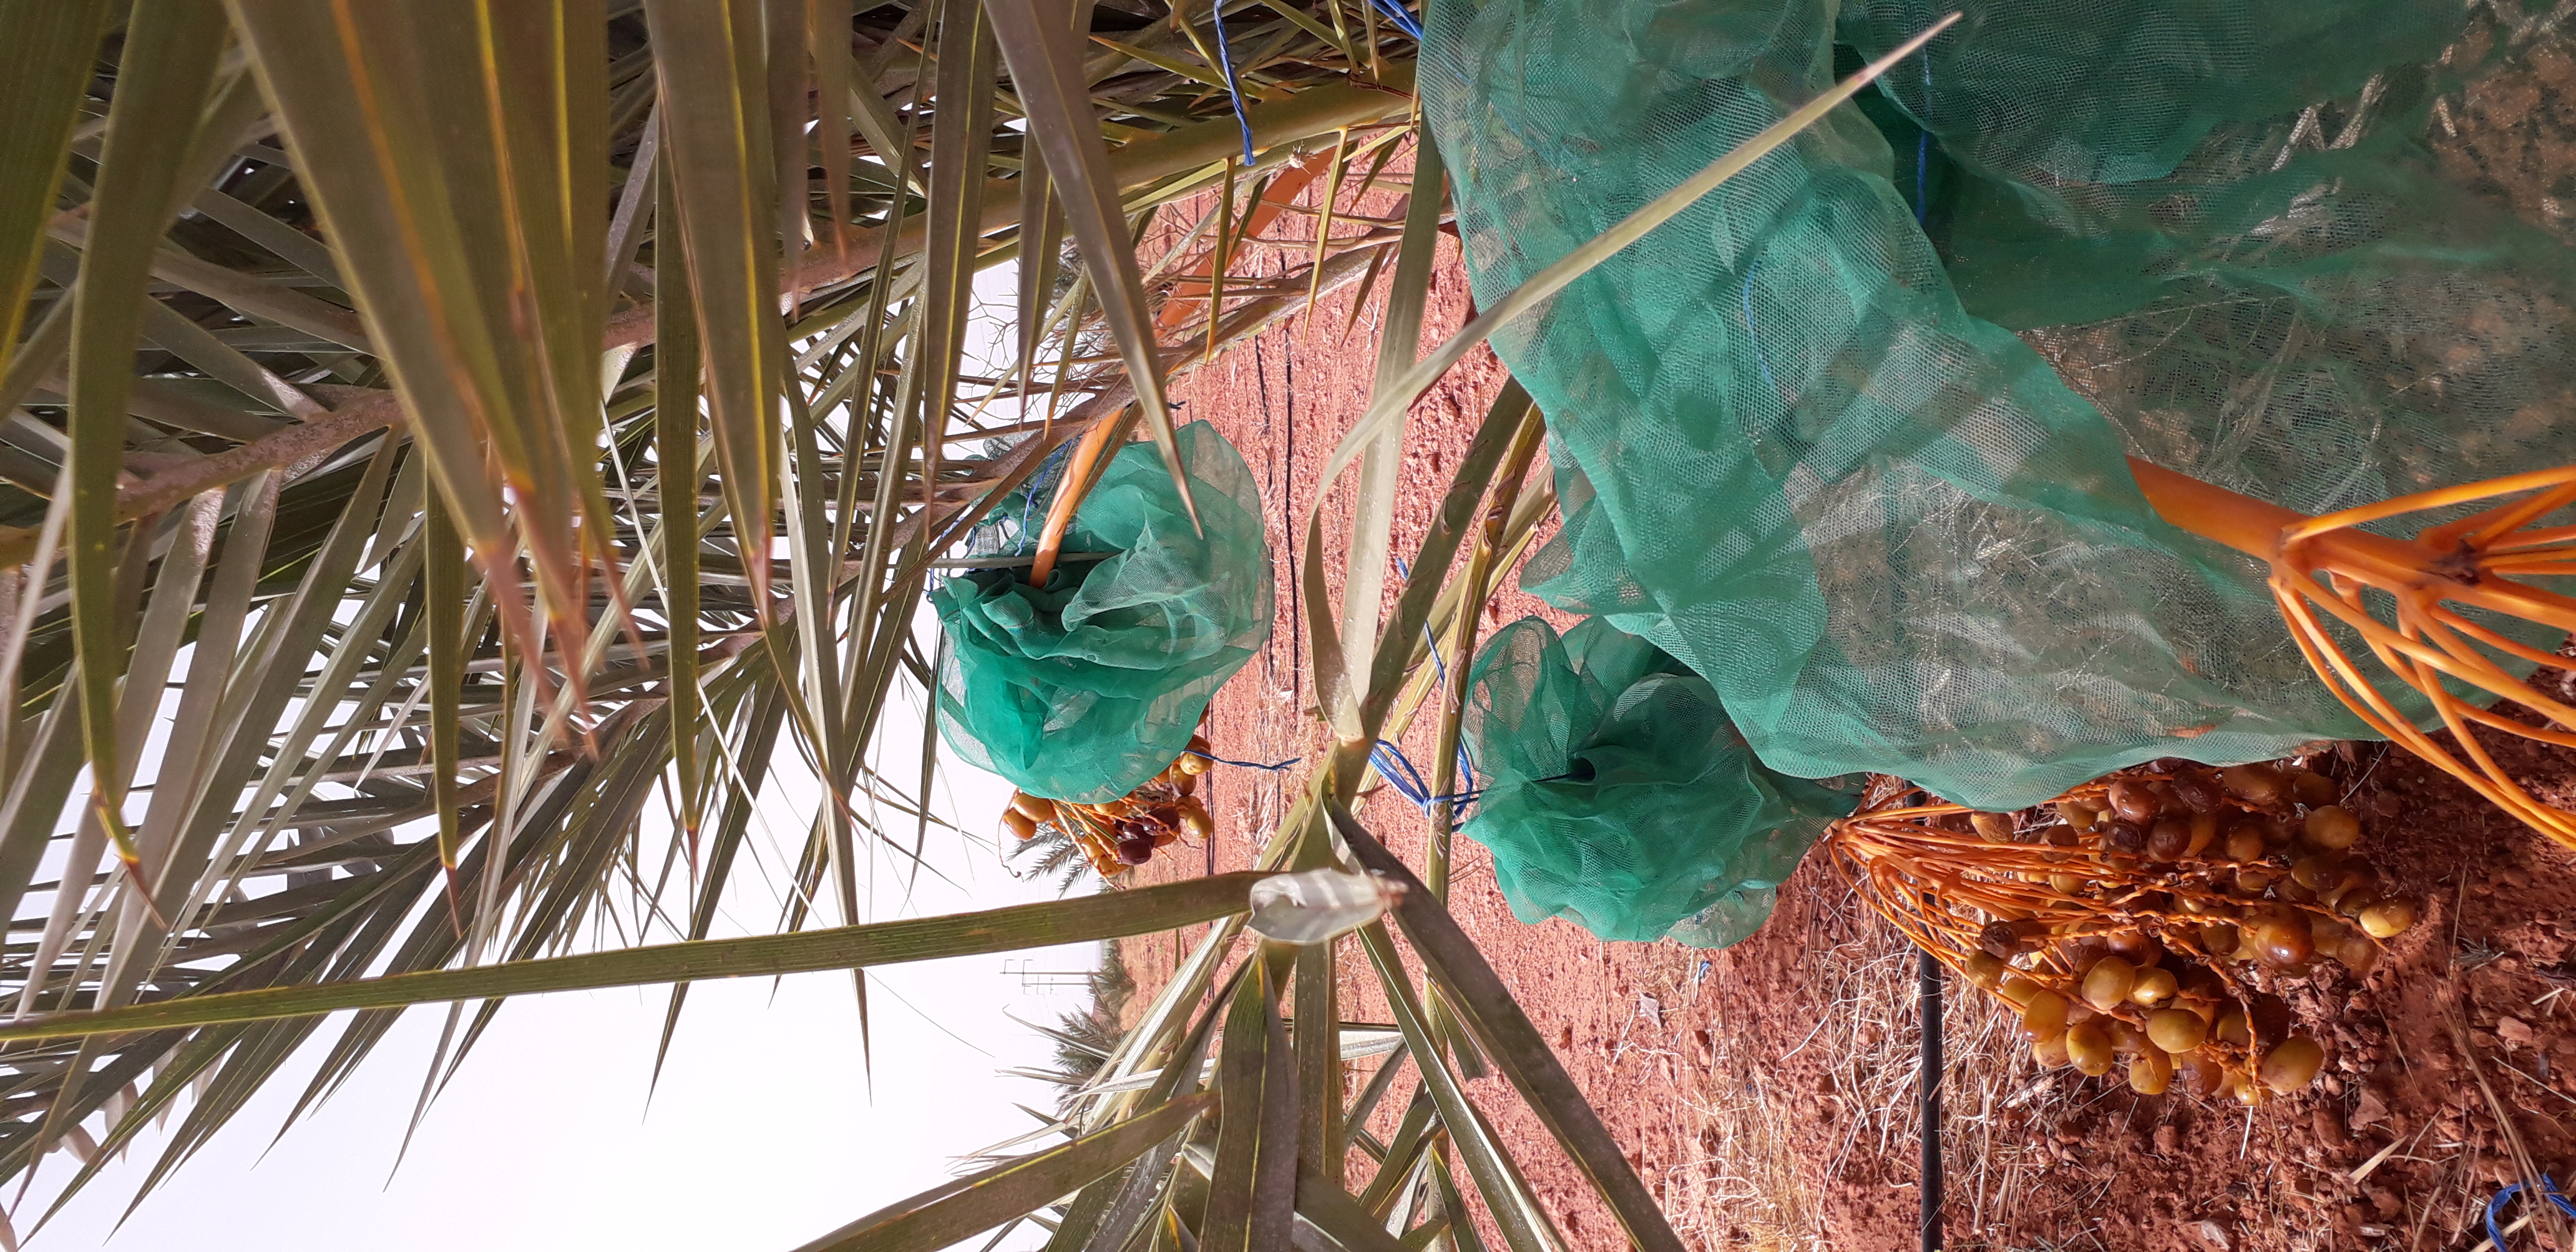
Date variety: Boufagous